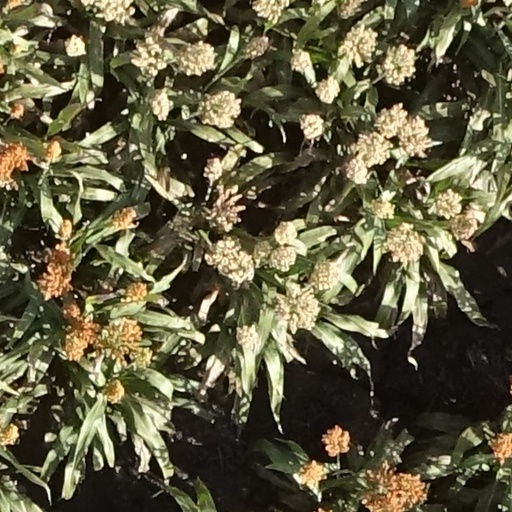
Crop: sorghum